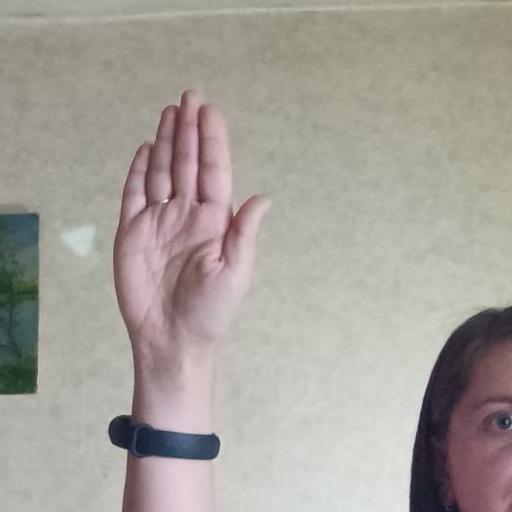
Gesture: stop